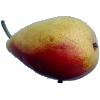
Label: Pear 2